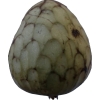
Label: cherimoya